Maria Himmelfahrt (Bolzano)

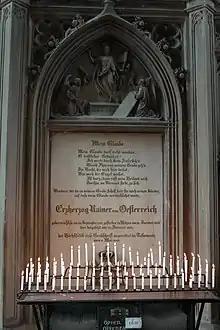
Grave of Archduke Rainer Joseph of Austria, constructed by Sebastian Altmann (1864)

Not far from the altar is the gravestone of Wilhelms III of Henneberg-Schleusingen. He died in 1480 in Salurn on his way back from Rome. His body was buried here in 1482, before it was transferred to his family plot in Kloster Veßra. The Bozner Epitaph was made in 1490 by the sculptor Erasmus Forster in Gardolo near Trent and placed in the church 1495–96. On the back of the high altar is the gravestone of Archduke Rainer Joseph of Austria, the former viceroy of Lombardy–Venetia.